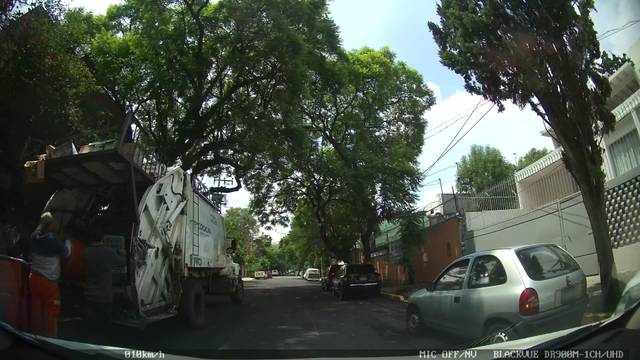
Region: Mexico
Coordinates: 19.353, -99.159